Cole culture

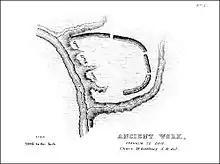
Map of the Highbanks Park Earthworks built by Cole culture people

The Cole Culture (800–1300 CE) is a Late Woodland Period culture of Native American people from central Ohio.